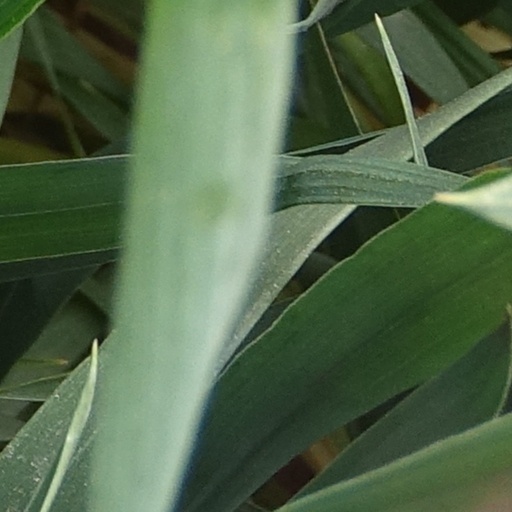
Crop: wheat